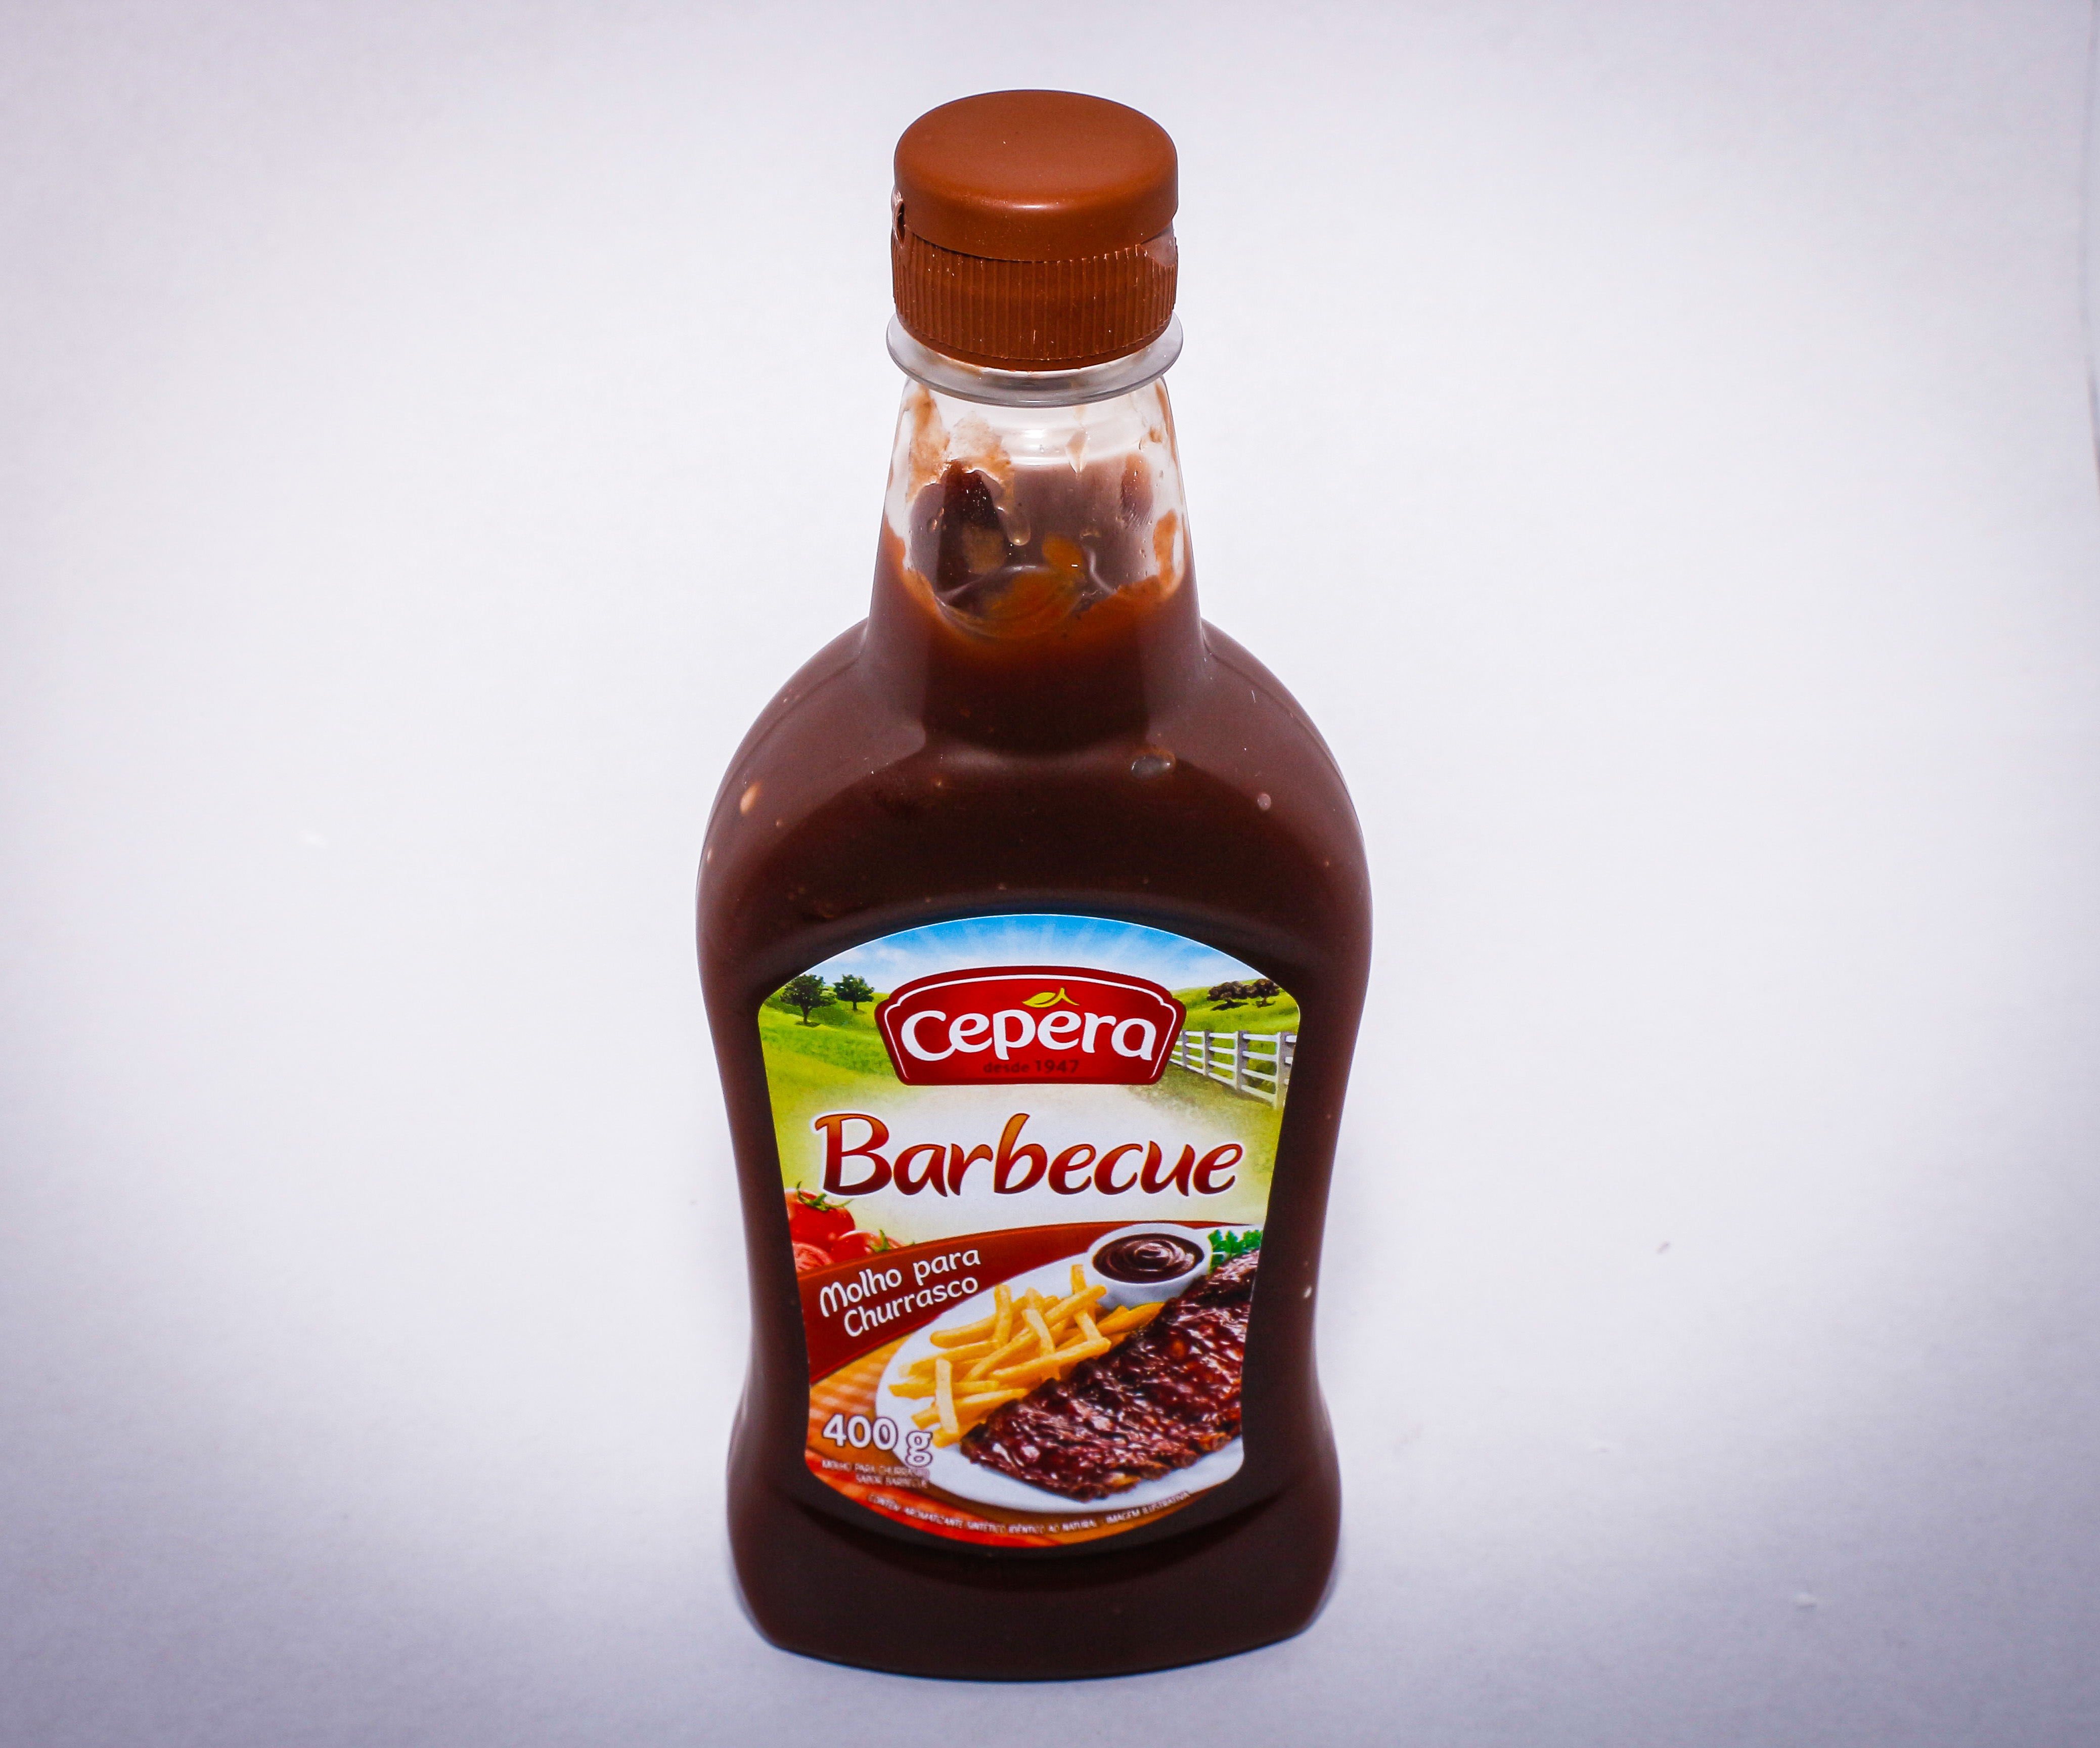
drink, product, sauces, condiment, flavor, ketchup, hot sauce, ingredient, sweet chilli sauce